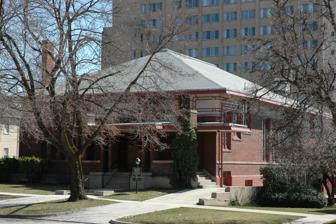
Building: Ladies Literary Club Clubhouse
Country: United States of America
Year built: 1913
Historic building in Salt Lake City, Utah, U.S. For the building in Ypsilanti, Michigan, see Ladies' Literary Club Building . For the building in Grand Rapids, Michigan, see Ladies' Literary Club . United States historic place Ladies Literary Club Clubhouse U.S. National Register of Historic Places Show map of Utah Show map of the United States Location 850 E. South Temple St., Salt Lake City, Utah Coordinates 40°46′10″N 111°51′58″W / 40.76944°N 111.86611°W / 40.76944; -111.86611 Area less than one acre Built 1913 Architect Treganza & Ware Architectural style Prairie School NRHP reference No. 78002675 Added to NRHP October 11, 1978 The Ladies Literary Club Clubhouse , at 850 East South Temple St. in Salt Lake City, Utah , was built in 1913.  It was designed by architects Treganza & Ware in Prairie School style. The club was founded in 1877 and is the oldest women's club in the United States west of the Mississippi River. It is the successor to the Blue Tea literary club founded in 1876 by Jennie Anderson Froiseth . Its first president was Mrs. Eliza Kirtley Royle, whose 1875-built home is also NRHP-listed. The Clubhouse was listed on the National Register of Historic Places in 1978. In 2013, the 'Ladies' donated the building to the Utah Heritage Foundation, a non-profit whose mission is to preserve, protect and promote Utah's historic built environment. UHF accepted the stewardship with plans to renovate the property and use it as a community event center.  The foundation ran the Ladies Literary Club for public use for two years before listing it for sale or lease last January, 2015  hosting hundreds of cultural, performing, and private events that exposed several thousand new people to this architectural landmark. On April 22, 2016,  that cultural legacy continued as the Utah Heritage Foundation sold the property to Photo Collective Studios, of Salt Lake City-a group of millennial visual artists and entrepreneurs.  Terms of the sale were not disclosed, but a Preservation Easement, was recorded to protect the historic character of the building's unique interior and exterior. Utah Heritage Foundation's board of trustees decided to seek a new steward for the building and it was listed for lease or sale in January 2015. Several proposals for reusing the building were made but the board of trustees is pleased that the proposal by Photo Collective Studios was the one that ultimately succeeded. “Photo Collective Studios presented us with an inspiring story and have a passion for preserving the arts and creativity of Salt Lake City,” stated Janis Bennion, Chair of the Board of Trustees. “We believe their passion extends to the preservation of architecture and the stories that lay in these places as well,” said Kirk Huffaker, Executive Director for Utah Heritage Foundation. “Given their business focus and connection with the creative community, their stewardship of the Ladies’ Literary Club presented a unique opportunity to foster an ongoing collaboration that allows the building to be utilized and accessed by the public, and to continue the legacy and ideals of the Ladies’ Literary Club for cultural enrichment.” After renovations to the Ladies Literary Club, the directors pay tribute to its past by renaming the historic venue the "Clubhouse". April-Oct 2016, ClubhouseSLC underwent minor and major renovations including refinishing original hardwood floors throughout. References